Hollywood Pacific Theatre

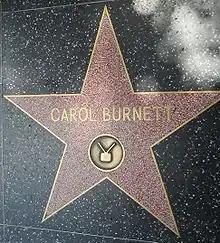
Carol Burnett's star on the Hollywood Walk of Fame at 6439 Hollywood Blvd. in front of the Hollywood Pacific Theatre

In the 1950s, a young Carol Burnett worked as an usherette in this theater, and during a screening of Alfred Hitchcock's "Strangers on a Train", she advised two patrons arriving during the last ten minutes to wait for the beginning of the next screening to avoid spoiling the ending. The manager observed Burnett, let the couple in, and then fired her, stripping the epaulettes from her uniform. Decades later, when Carol Burnett was offered a star on the Hollywood Walk of Fame, she said she wanted it "right in front of where the old Warner Brothers Theater was, at Hollywood and Wilcox." Her star was placed at 6439 Hollywood Blvd., outside the entrance to the theater.